Iwane Matsui

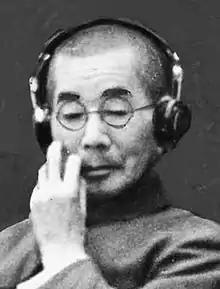
Matsui listening to the proceedings of the IMTFE

Ultimately the IMTFE dismissed most of the accusations laid against Matsui. Of the thirty-eight counts he was charged with, Matsui was found not guilty of thirty-seven, including all charges relating to Class A war crimes. The judges rejected Matsui's membership in the Greater Asia Association as being evidence that he was involved in the "conspiracy" to wage wars of aggression.